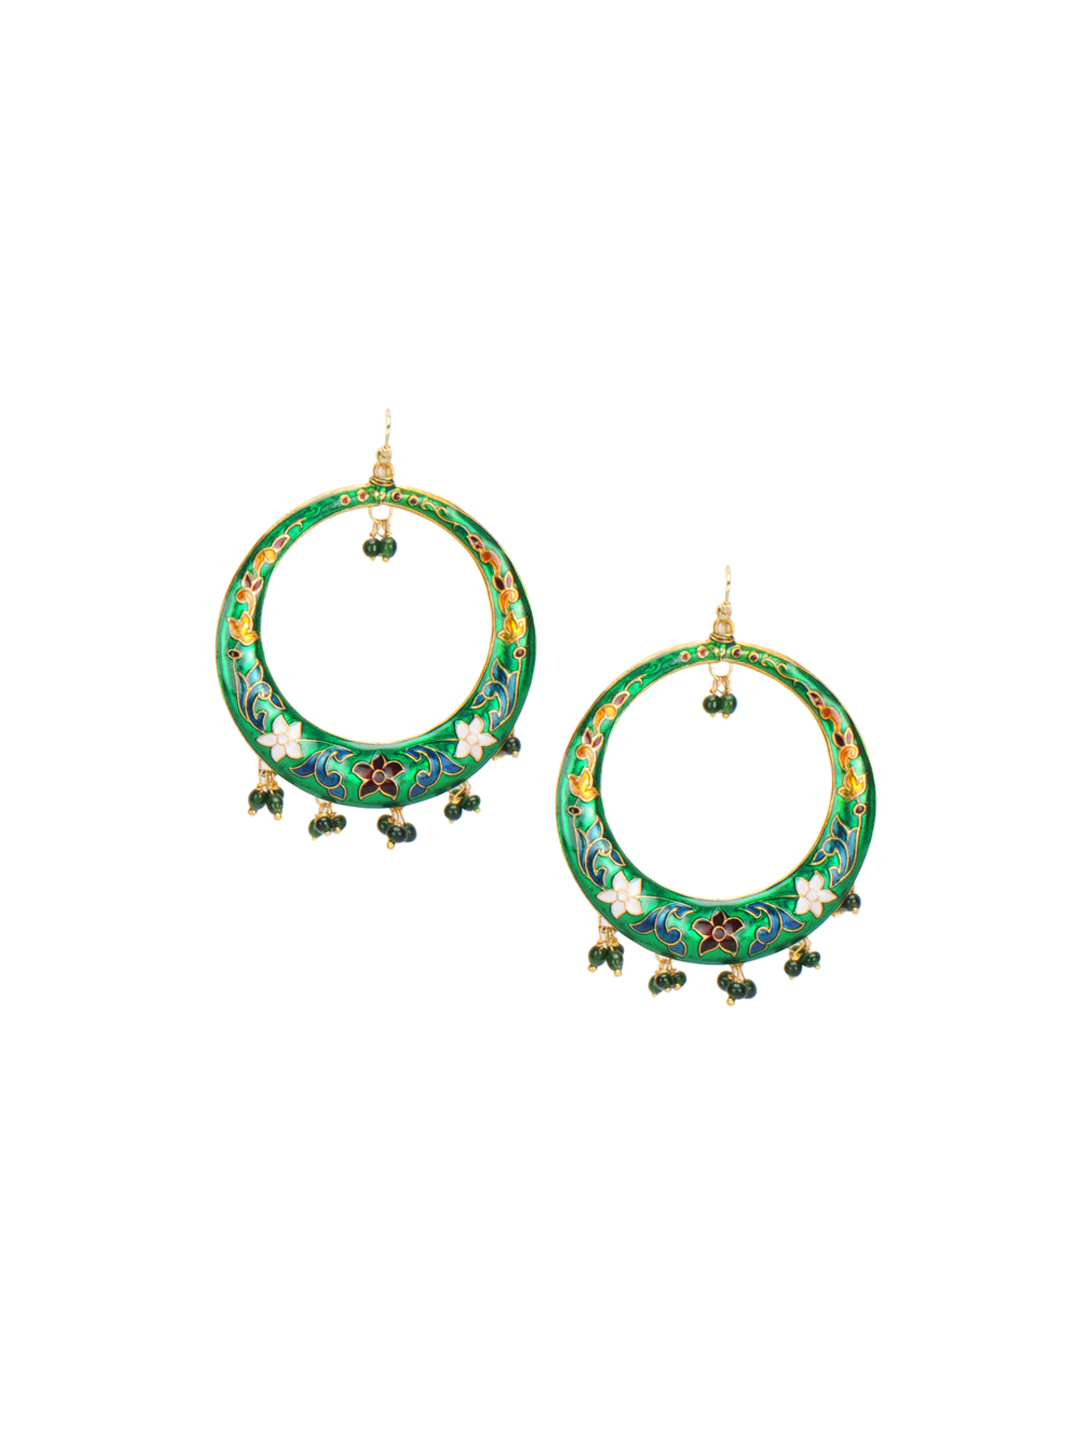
Adrika Women Green Earrings
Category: Accessories / Jewellery / Earrings
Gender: Women
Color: Green
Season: Summer 2012
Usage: Casual